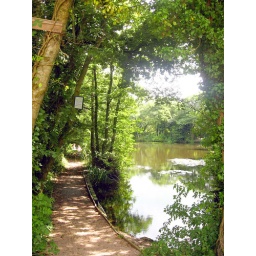
Path among the trees by a small fishing lake near Sampford Peverell in Devon.